Heber Holiday

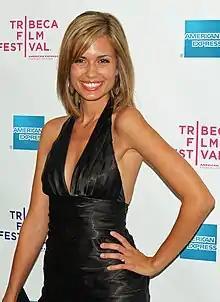
Actress Torrey DeVitto portrayed the lead role of Sierra Young

Heber Holiday (2007), also known as Shooting Star, is a comedy film starring Torrey DeVitto as Sierra Young. Other cast included Scott S. Anderson, Erin Chambers, Jimmy Chunga, Michael Birkeland and Thurl Bailey. The film was directed by McKay Daines. The film won six awards in total. The DVD was released on May 5, 2009 under the name "Shooting Star".